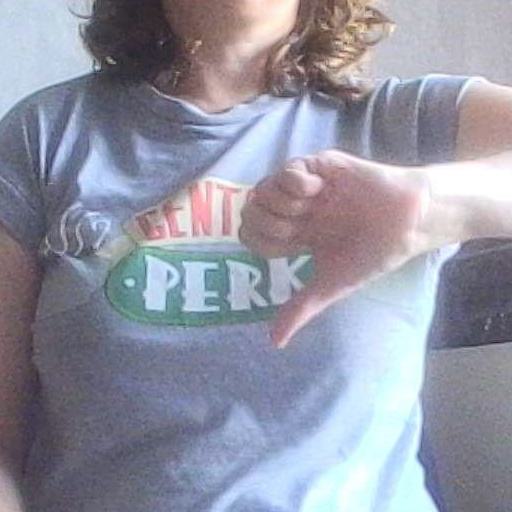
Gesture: dislike